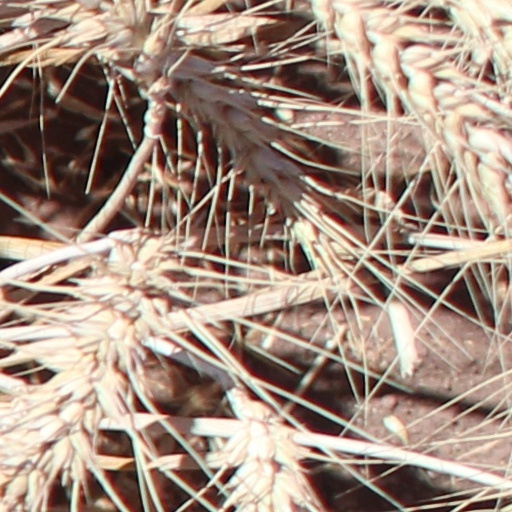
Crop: wheat